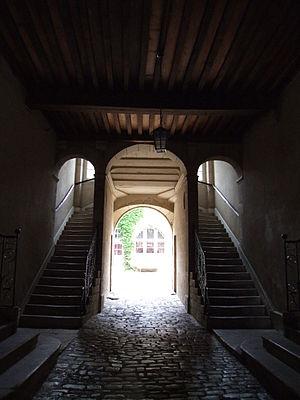
Escaliers, hôtel de Froissard, Dole, Jura, FRANCE
L'hôtel de Froissard dit aussi hôtel de Balay est un hôtel particulier construit au XVIIᵉ siècle lors de la seconde Renaissance. Il est situé à Dole dans le département français du Jura. Certains de ses éléments sont classés et inscrits aux monuments historiques le 19 mars 1982.